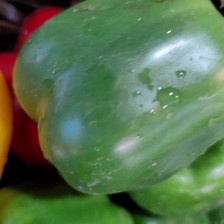
Label: capsicum